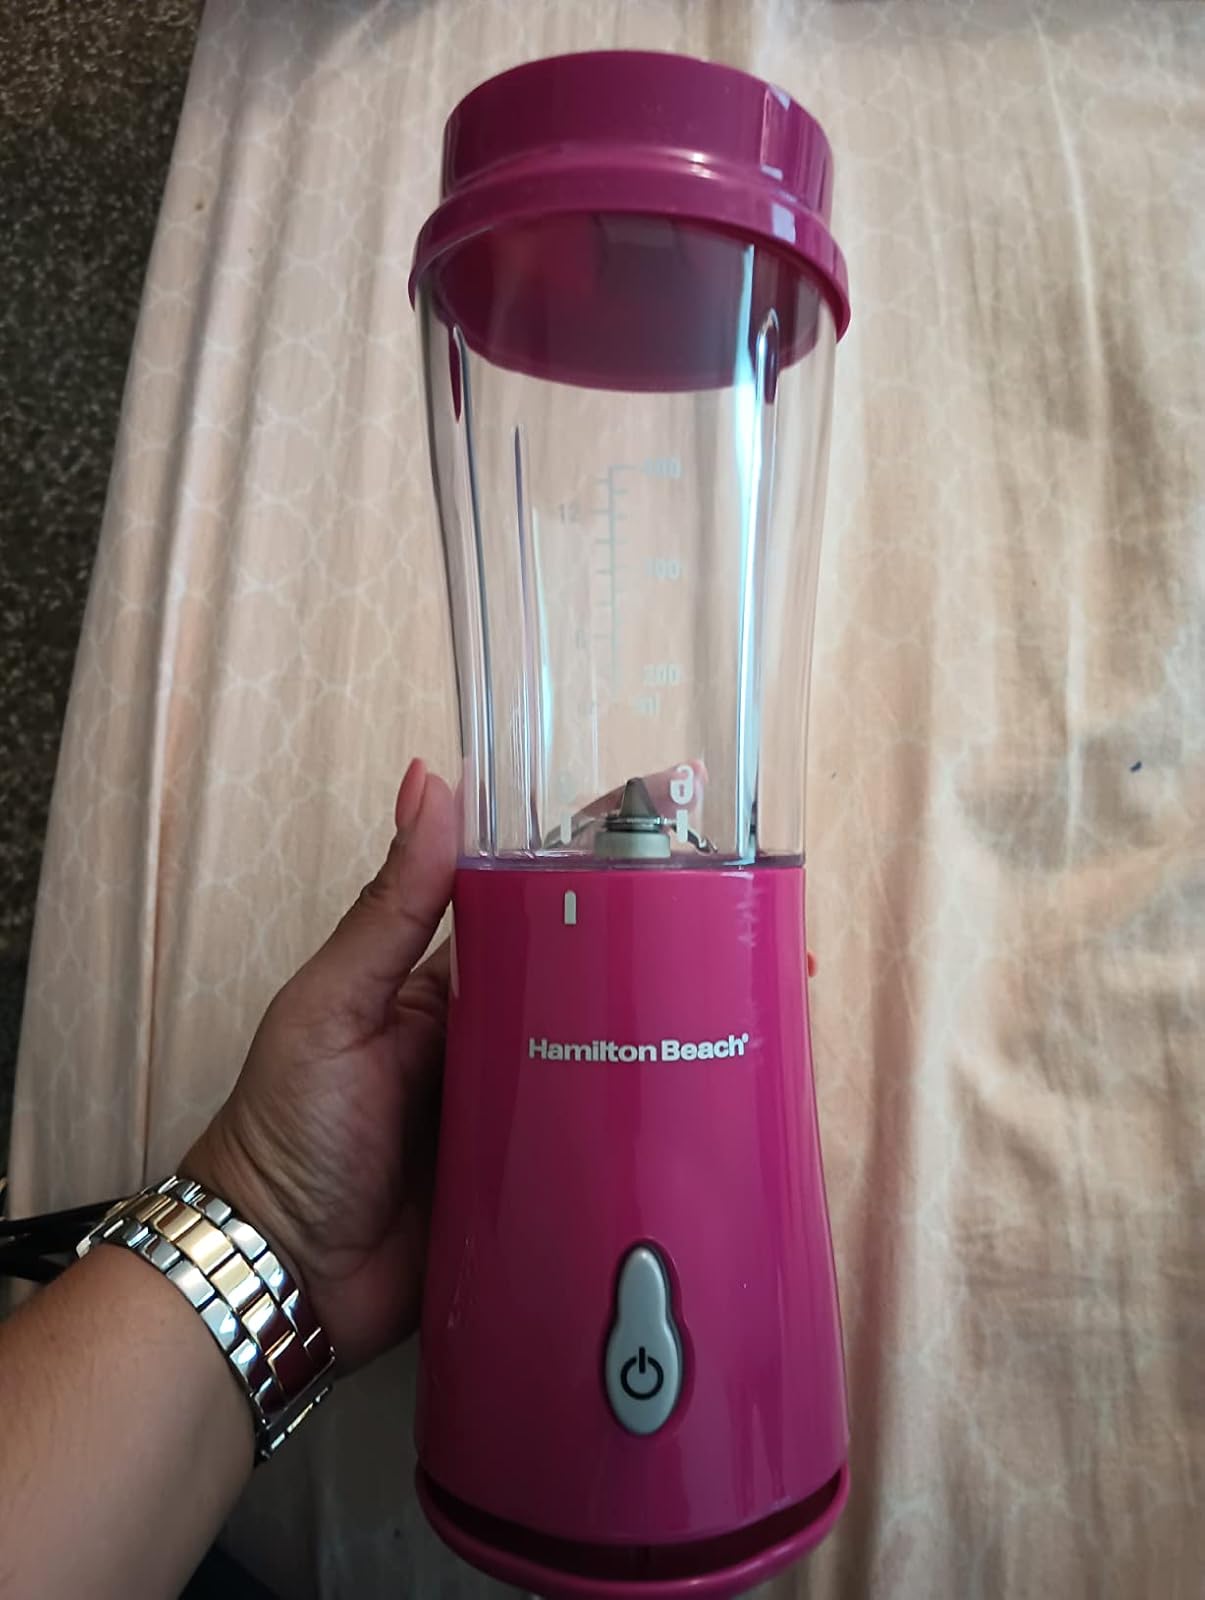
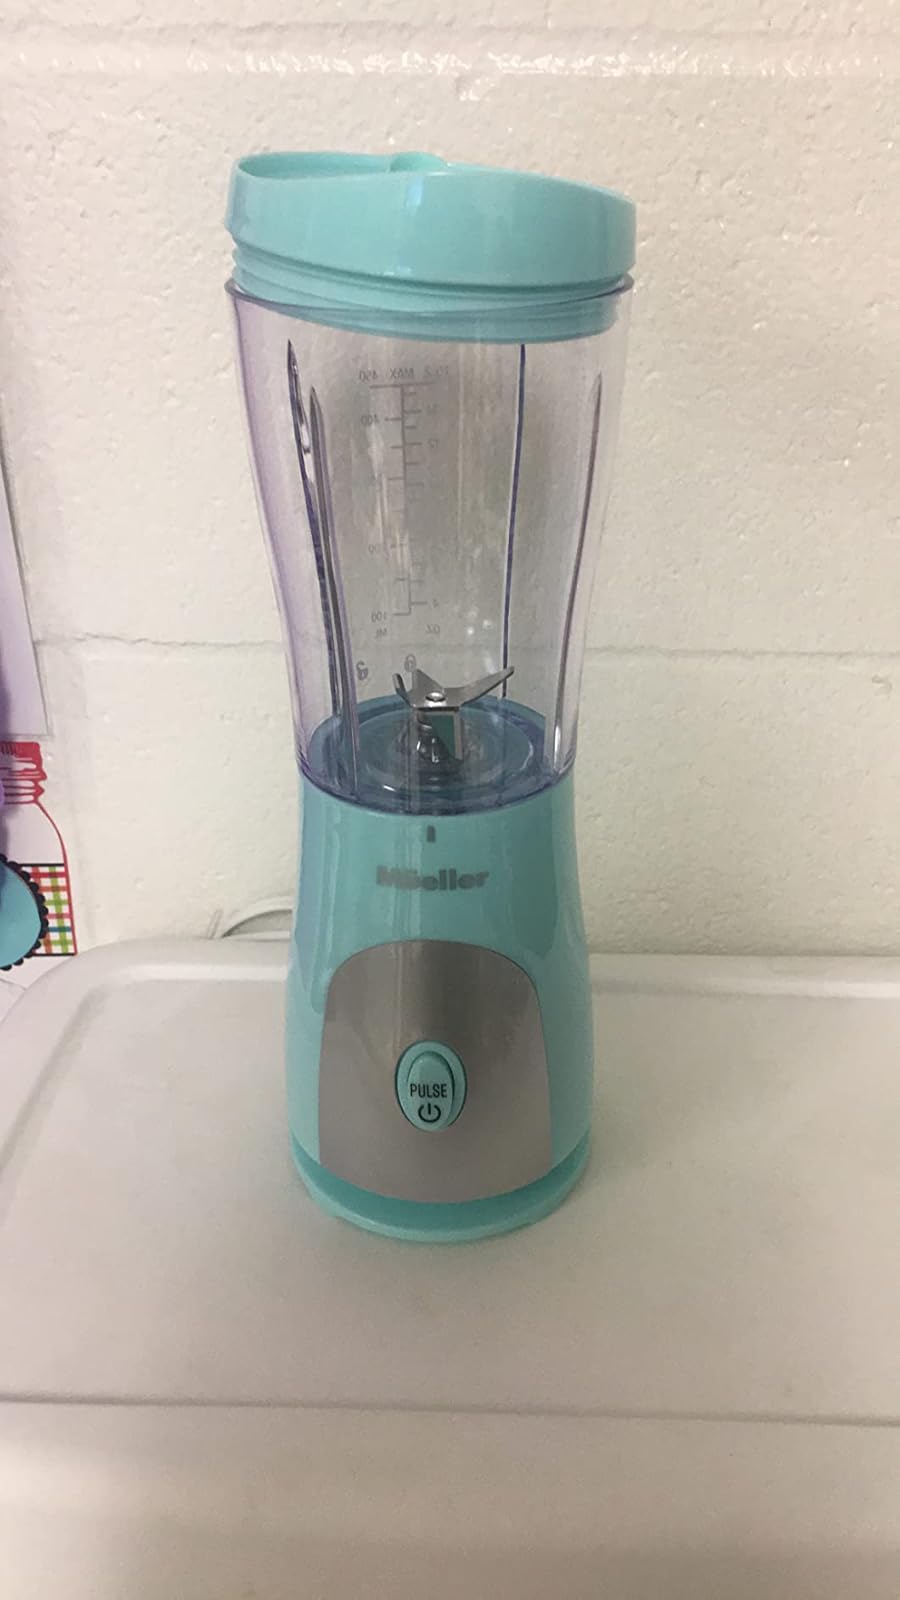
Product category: items_blender
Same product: no